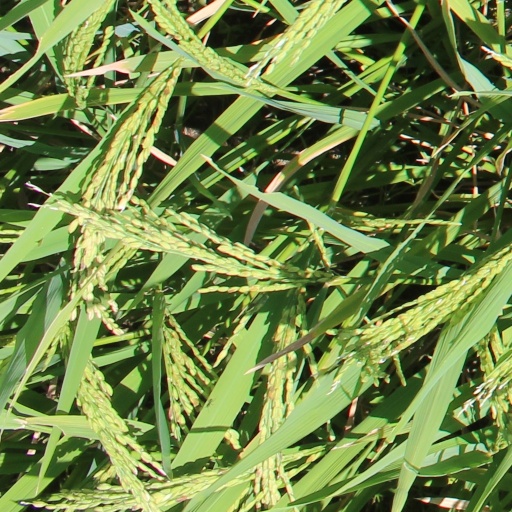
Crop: rice